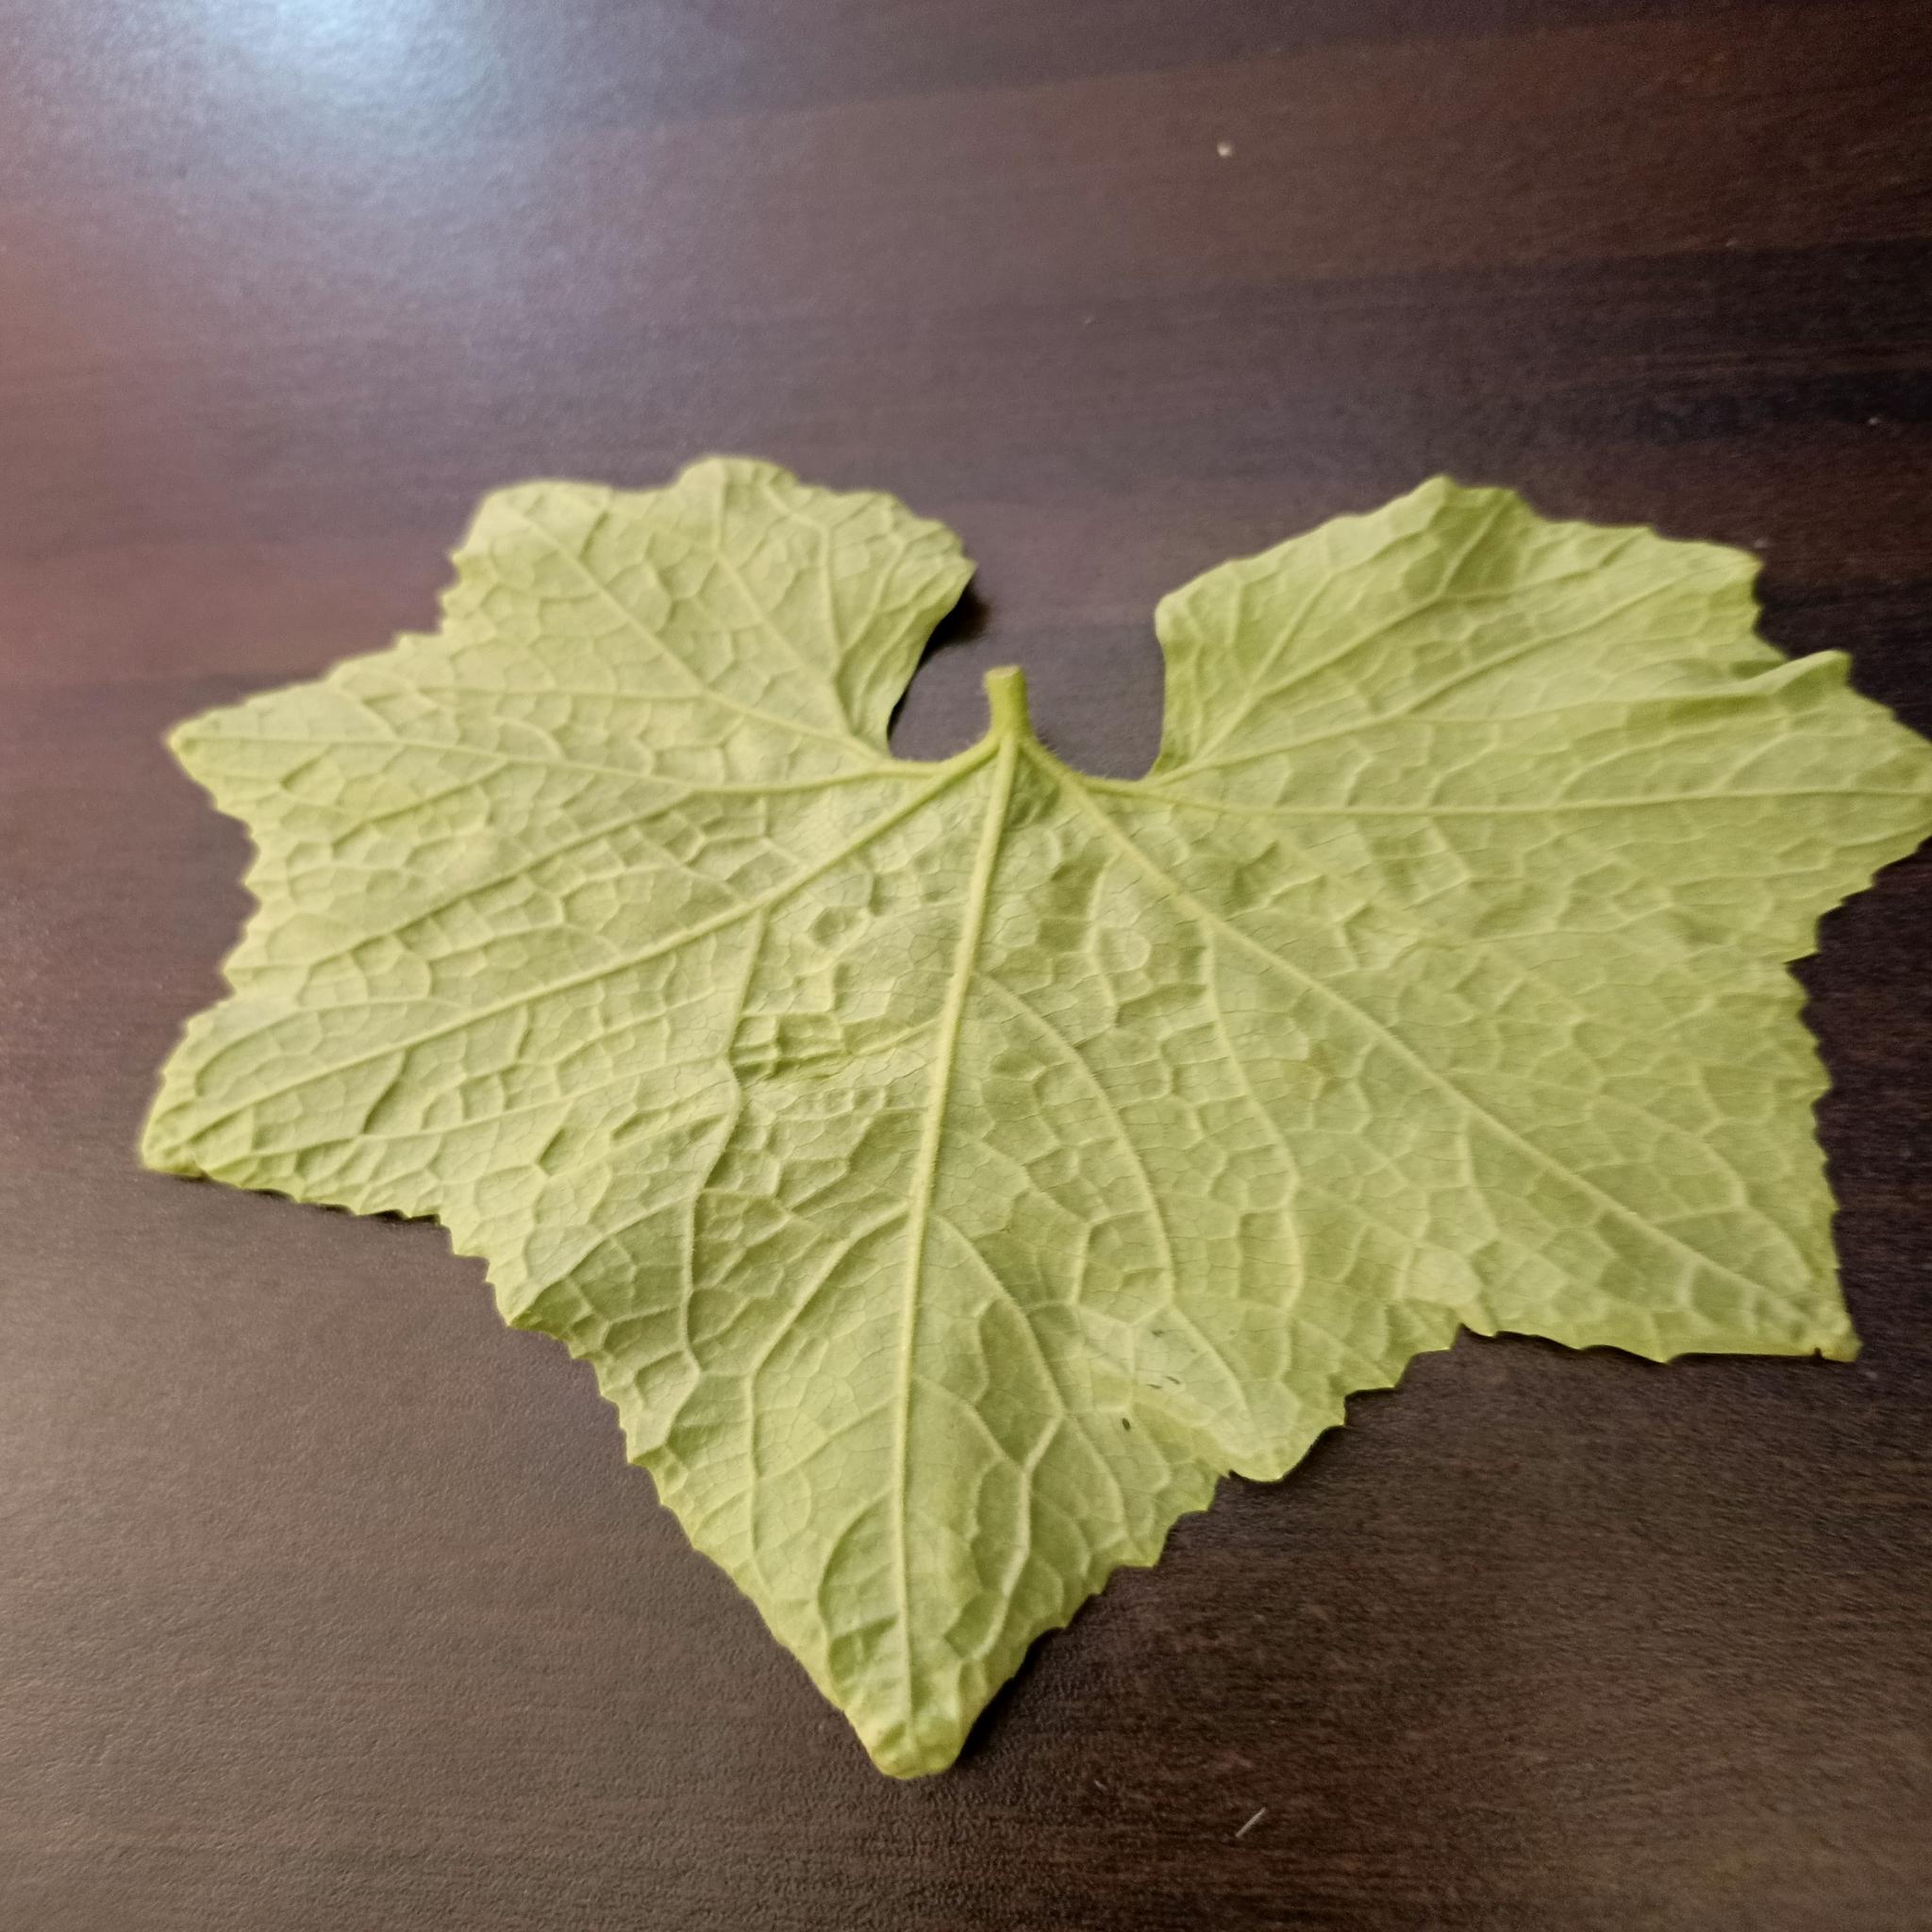
Label: Healthy